Afrasiyab Badalbeyli

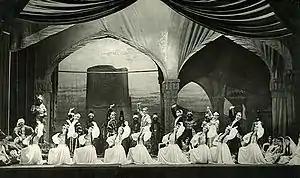
Scene from the "Maiden Tower" ballet

Badalbeyli's career in music began in 1928 when he composed music for Jafar Jabbarly's staged play "Od Galini". He is particularly famous for being the author of the first Azerbaijani ballet, entitled "Giz Galasi" ("The Maiden Tower"), which he composed in 1940. The ballet was dedicated to Gamar Almaszadeh. His later works included "Khalg Gazabi" ("The Popular Rage", 1941; co-author Boris Zeidman), "Nizami" (1948) and "Soyudlar aghlamaz" ("Willows Don't Cry", 1971). He wrote librettos for the Azerbaijani opera "Bahadir va Sona" and the ballets "Giz Galasi", "Garaja Giz" ("Nigella") and "Gizil Achar" ("The Golden Key"). He composed background music for theatrical plays and being the only libretto translator of the time did equirhythmic Azeri translations of the librettos of the operas by Pyotr Tchaikovsky, Gioacchino Rossini, Armen Tigranyan and Zakaria Paliashvili. Throughout the 1950s and the 1960s he published several books on the history and development of classical music in Azerbaijan, namely: "Discussions on Music", "Gurban Pirimov", "Musical Dictionary", and "The Azerbaijan State Opera and Ballet Theatre". In 1960, he was awarded the title of the People's Artiste of the Azerbaijan SSR. He remained a conductor at the Opera and Ballet Theatre till his death in 1976.